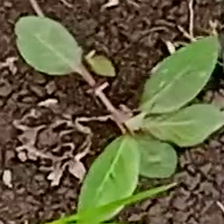
Weed species: Moti_dudhi(Euphorbia_geneculata_L)